History of the Qing dynasty

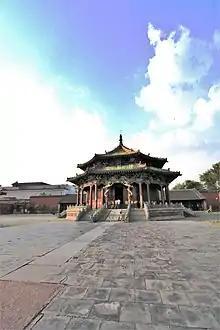
The Mukden Palace

To redress the technological and numerical disparity, Hong Taiji created his own artillery corps in 1634, the "ujen cooha" (Chinese: ) from his existing Han troops who cast their own cannons in the European design with the help of defector Chinese metallurgists. One of the defining events of Hong Taiji's reign was the official adoption of the name "Manchu" for the united Jurchen people in November 1635. In 1635, the Manchus' Mongol allies were fully incorporated into a separate Banner hierarchy under direct Manchu command. Hong Taiji conquered the territory north of Shanhai Pass by Ming dynasty and Ligdan Khan in Inner Mongolia. In April 1636, Mongol nobility of Inner Mongolia, Manchu nobility and the Han mandarin held the Kurultai in Shenyang, and recommended the khan of Later Jin to be the emperor of the Great Qing empire. One of the Yuan Dynasty's jade seal was also dedicated to the emperor (Bogd Setsen Khan) by the nobility. When he was presented with the imperial seal of the Yuan dynasty after the defeat of the last Khagan of the Mongols, Hong Taiji renamed his state from "Great Jin" to "Great Qing" and elevated his position from Khan to Emperor, suggesting imperial ambitions beyond unifying the Manchu territories. Hong Taiji then proceeded to invade Korea again in 1636.